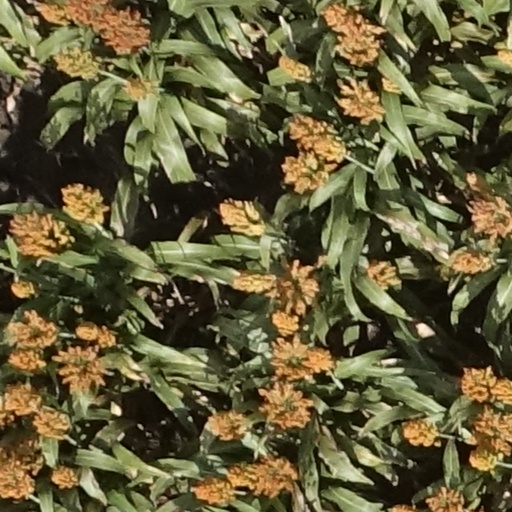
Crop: sorghum